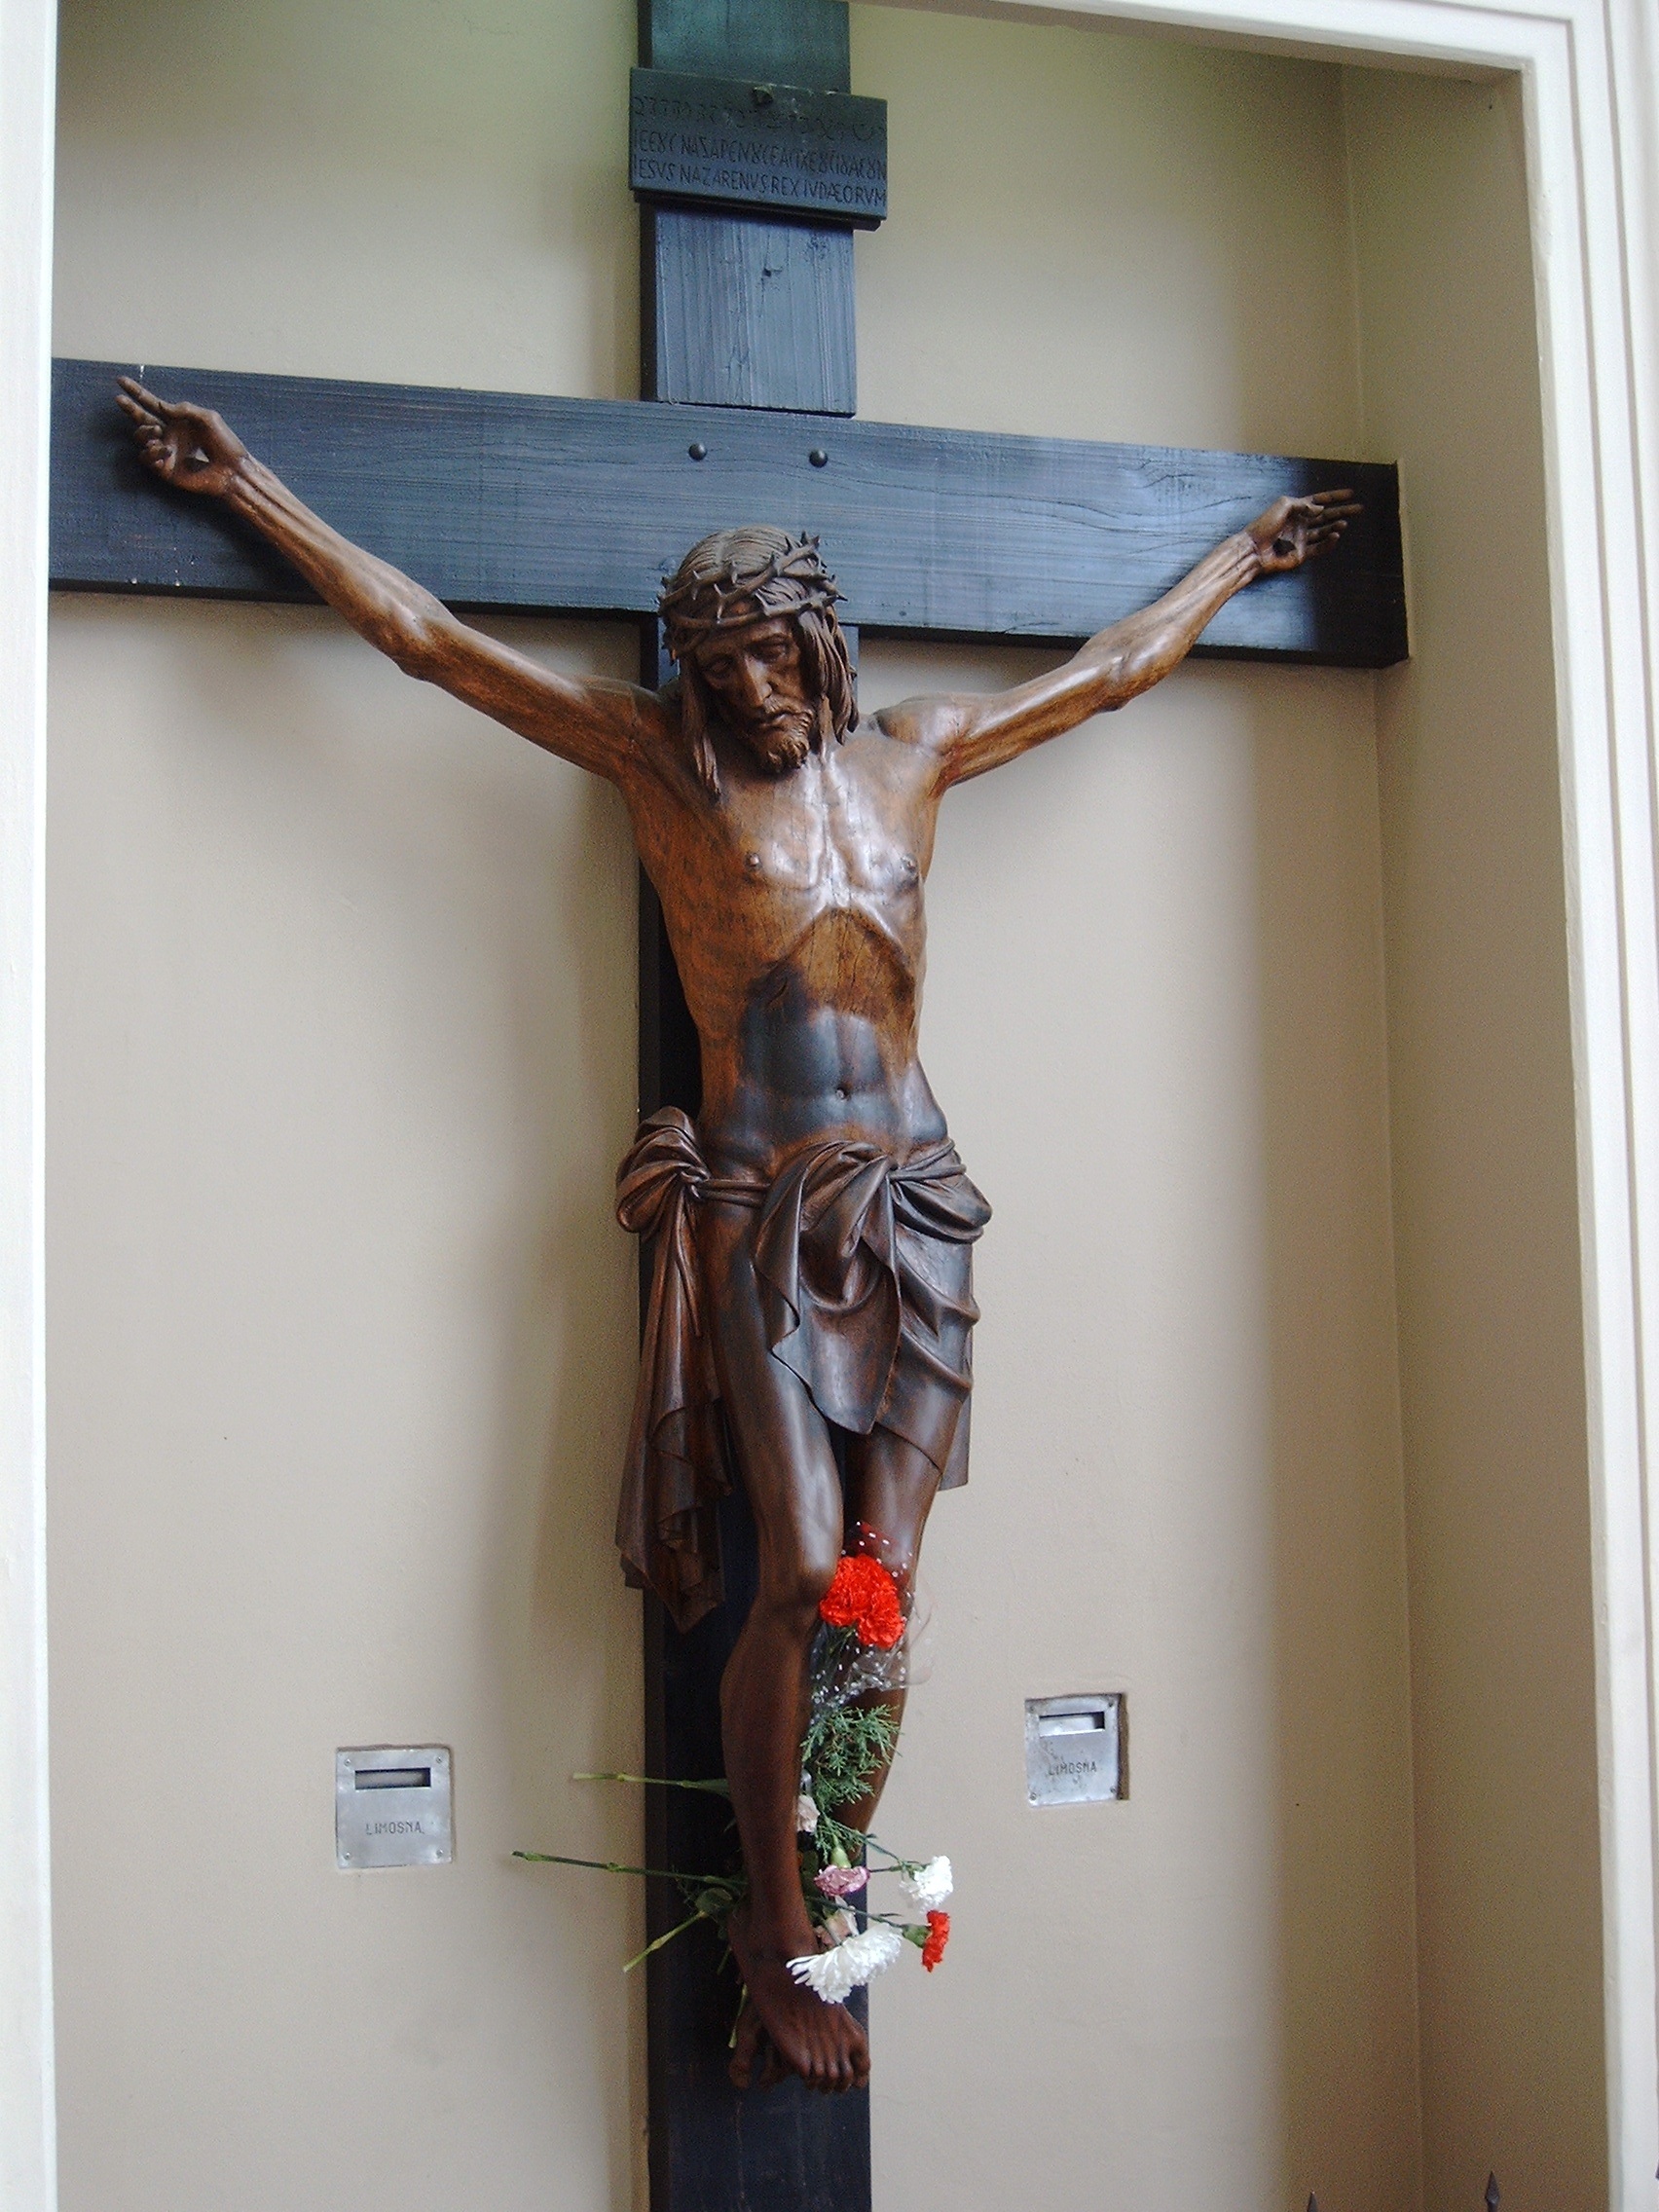
wood, statue, symbol, cross, sculpture, art, jesus, crucifix